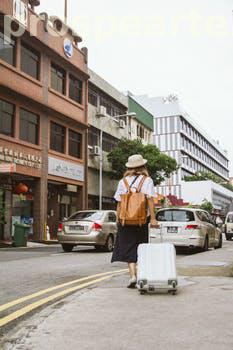
Label: Watermark